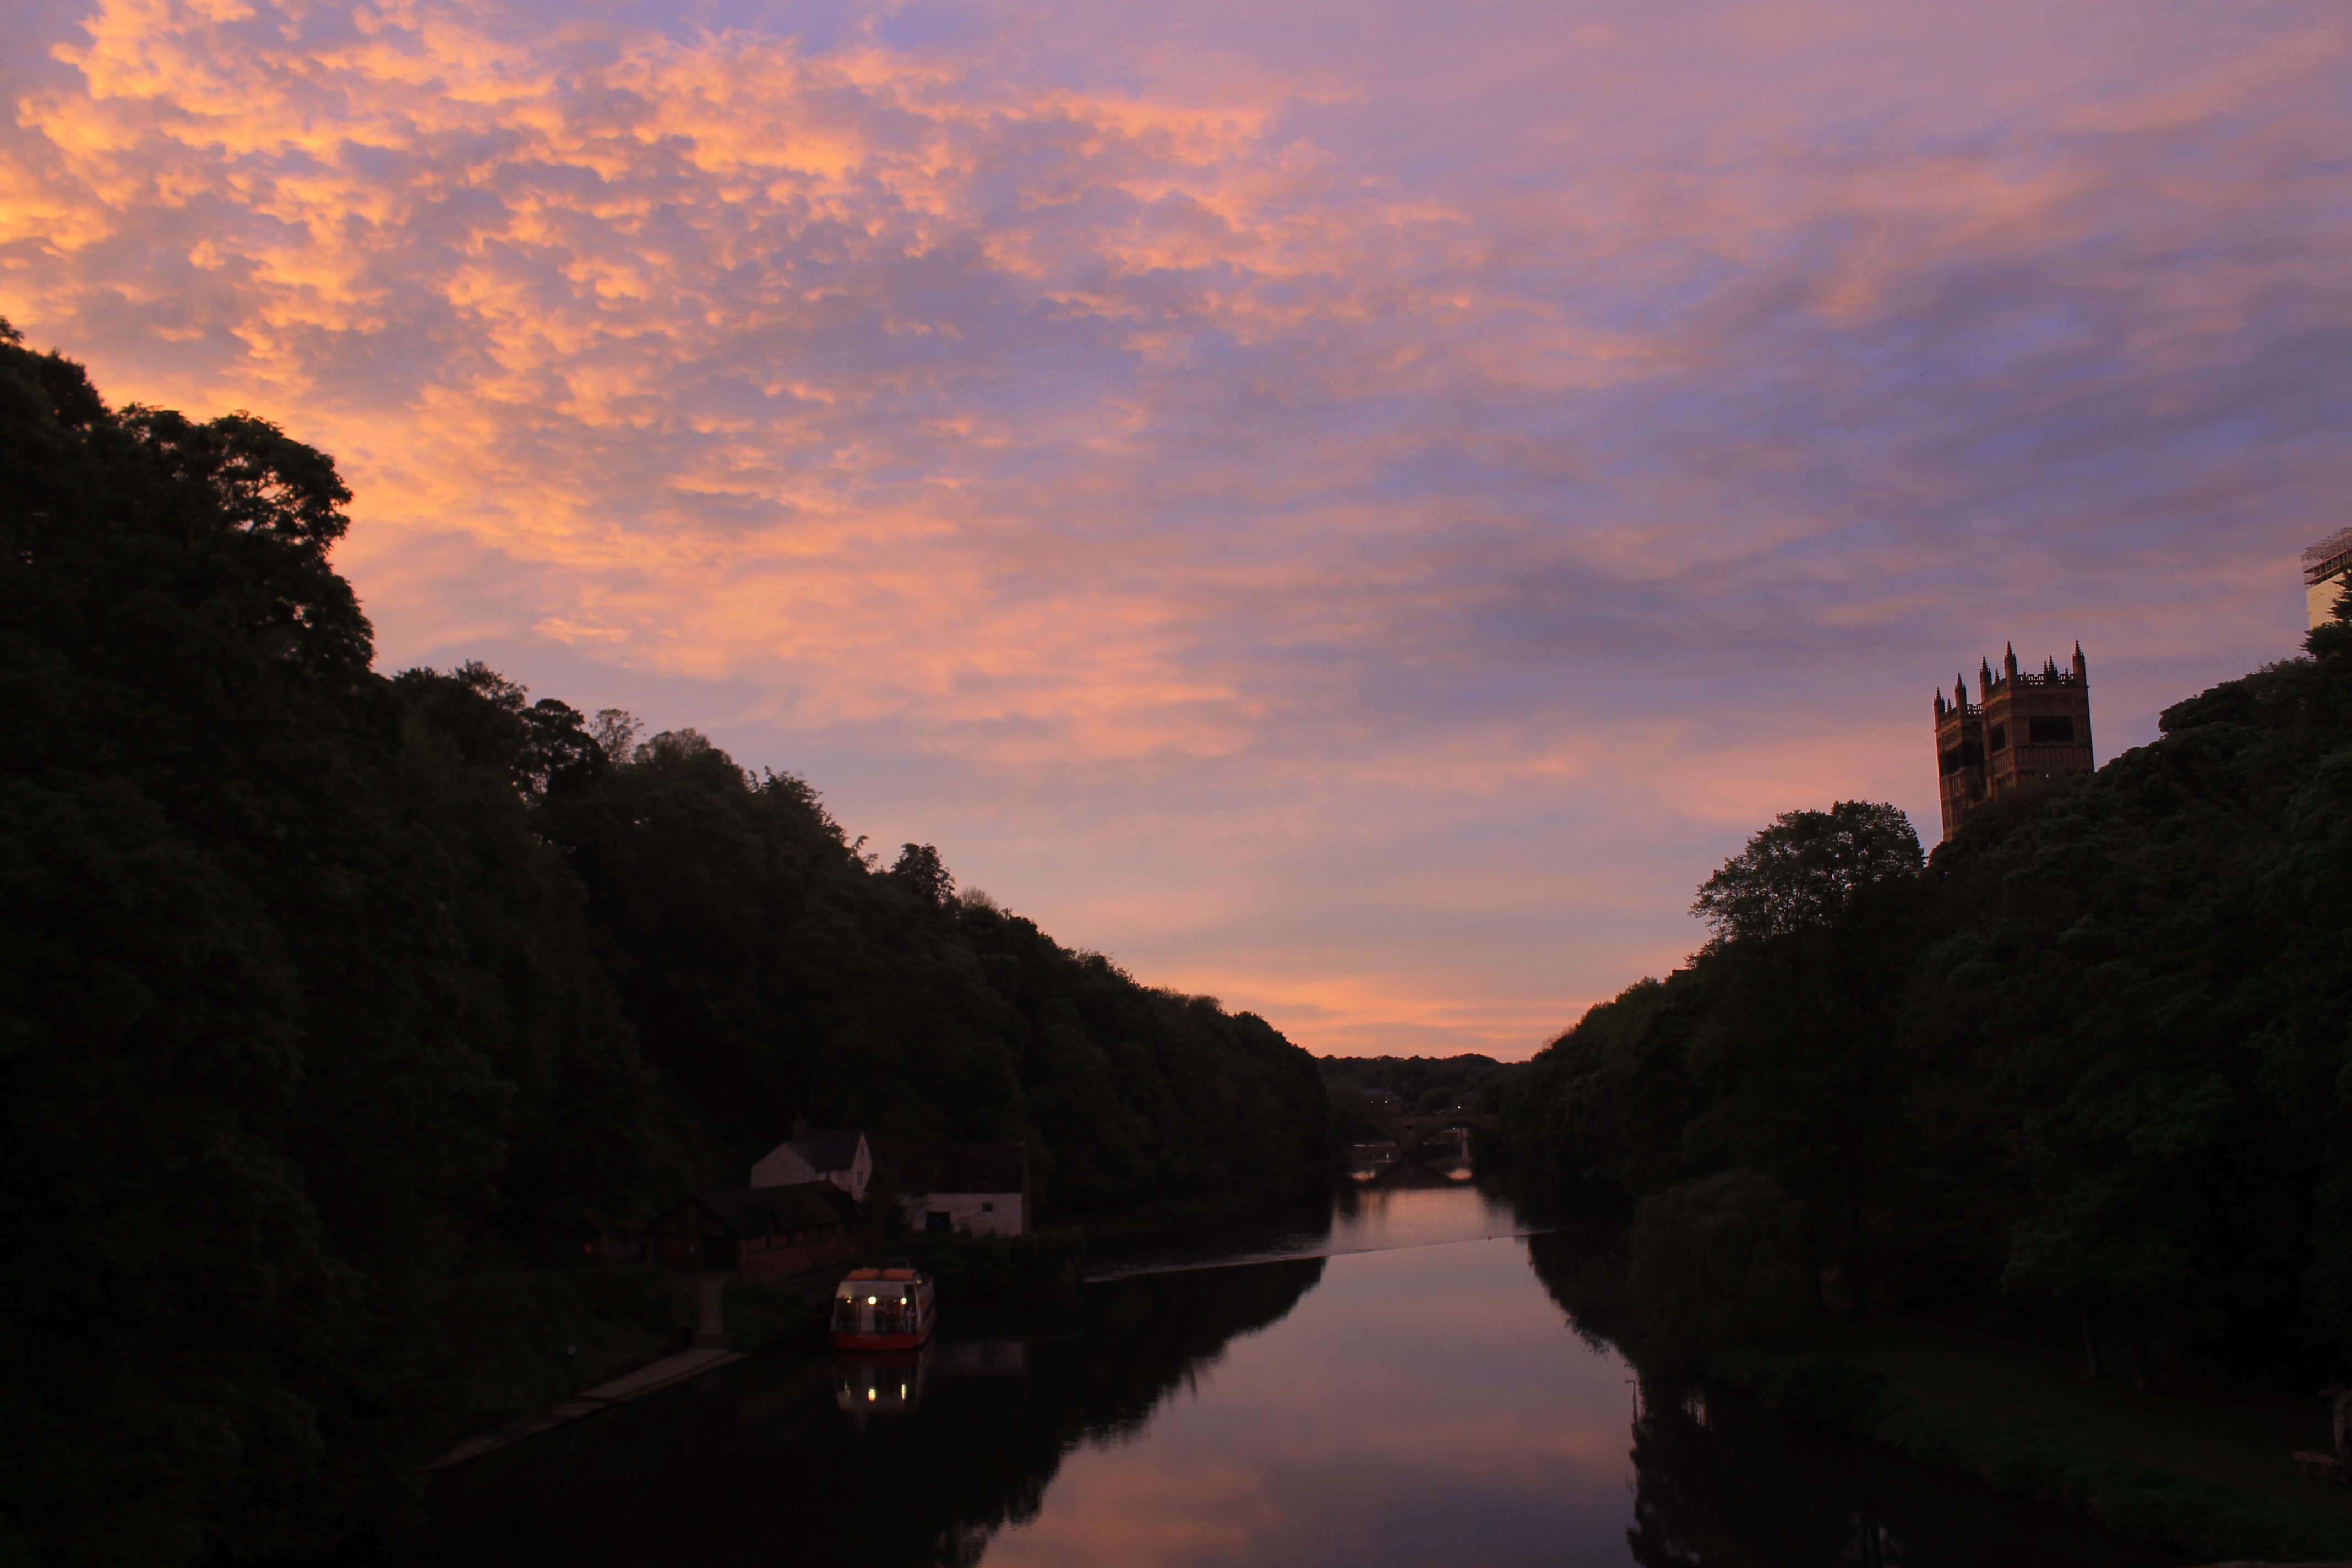
cloud, sky, sunrise, sunset, morning, lake, dawn, river, dusk, evening, reflection, waterway, loch, afterglow, landform